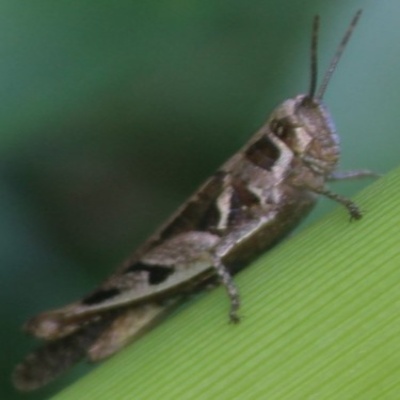
Crop: Maize
Condition: grasshoper